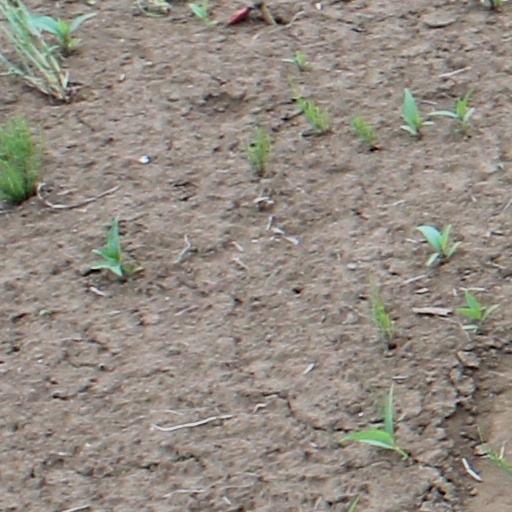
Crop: wheat